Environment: real
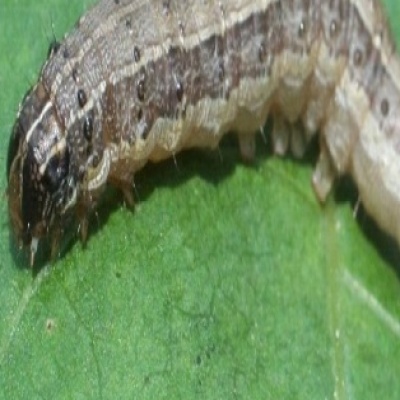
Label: fall_armyworm